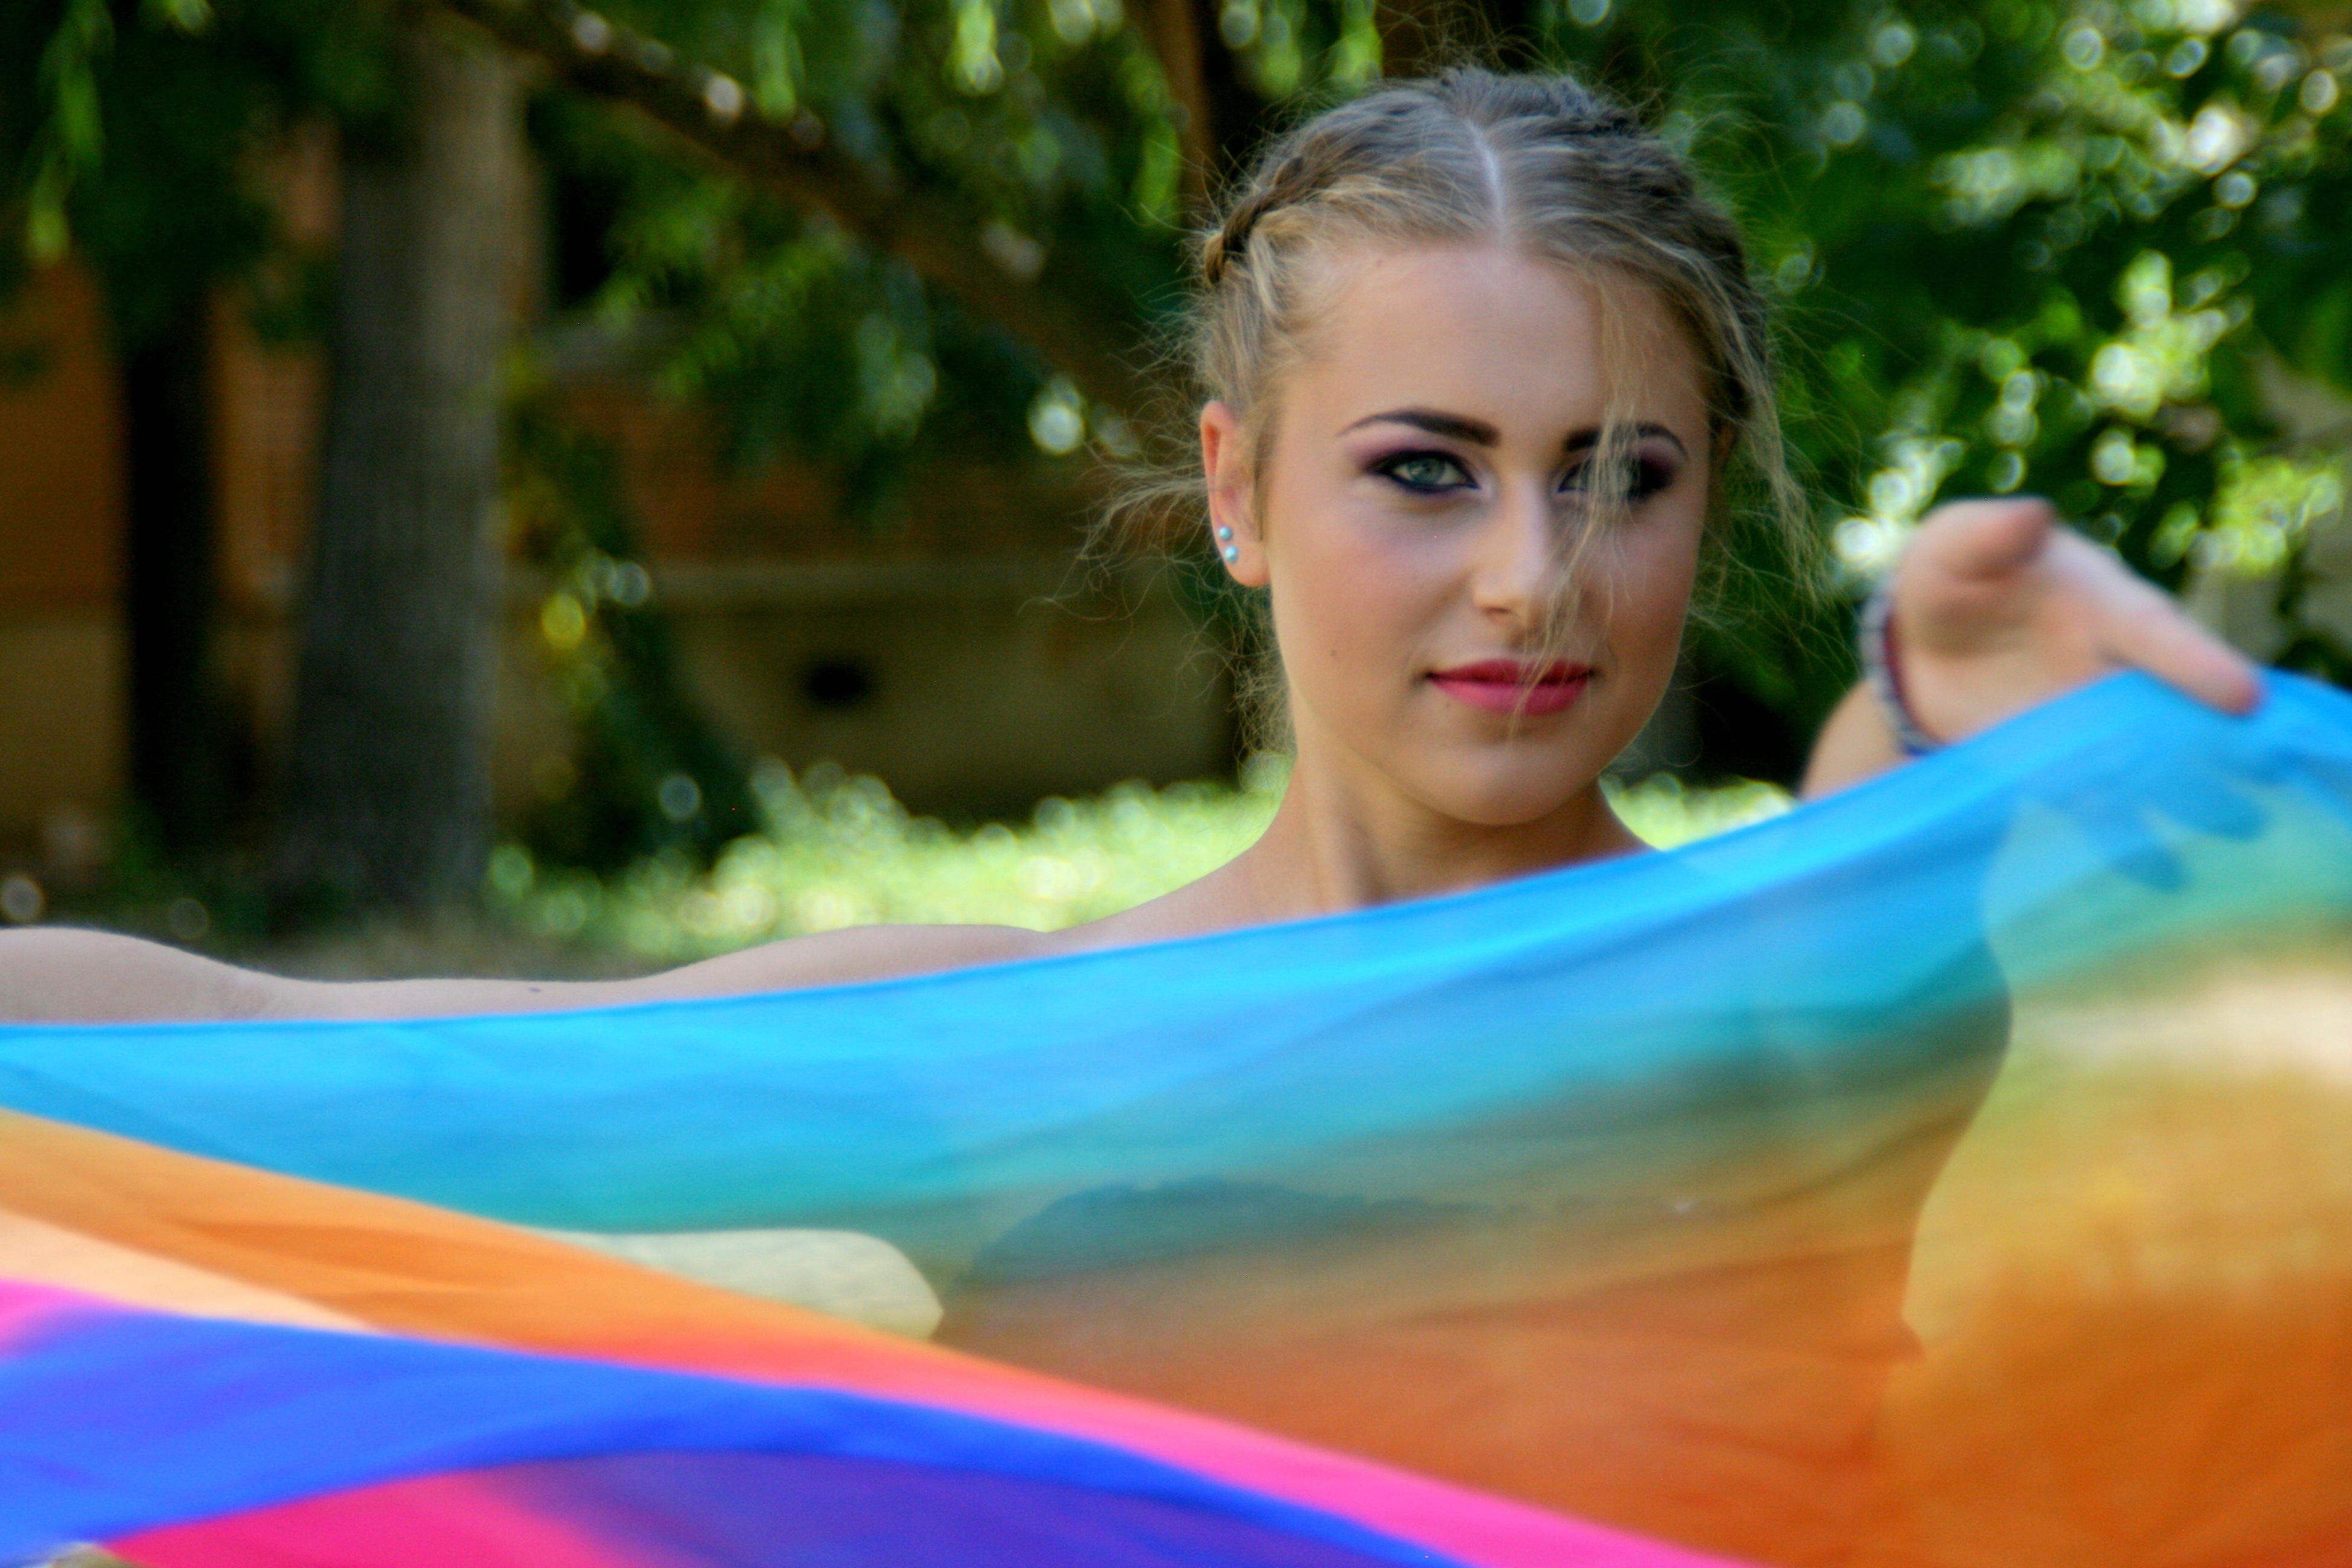
girl, photography, play, portrait, model, sitting, child, blue, coloring, beauty, seductive, photo shoot